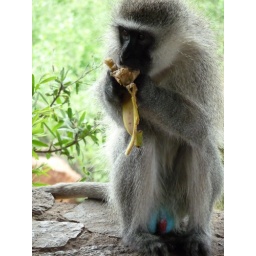
The males are slightly larger than the females and easily recognized by a turquoise blue scrotum and red penis.